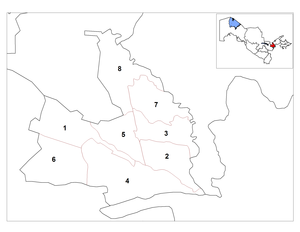
Les provinces de l'Ouzbékistan sont divisées en districts.